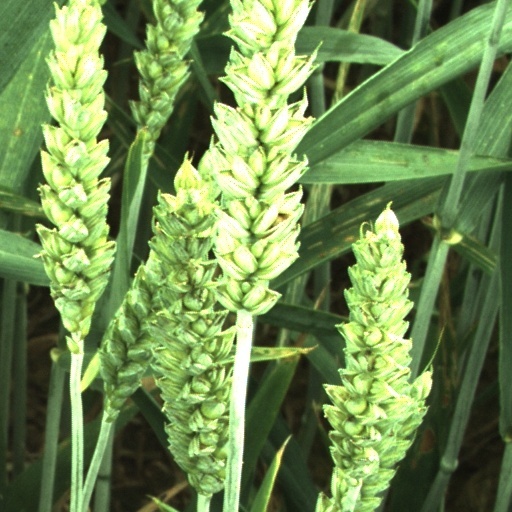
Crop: wheat